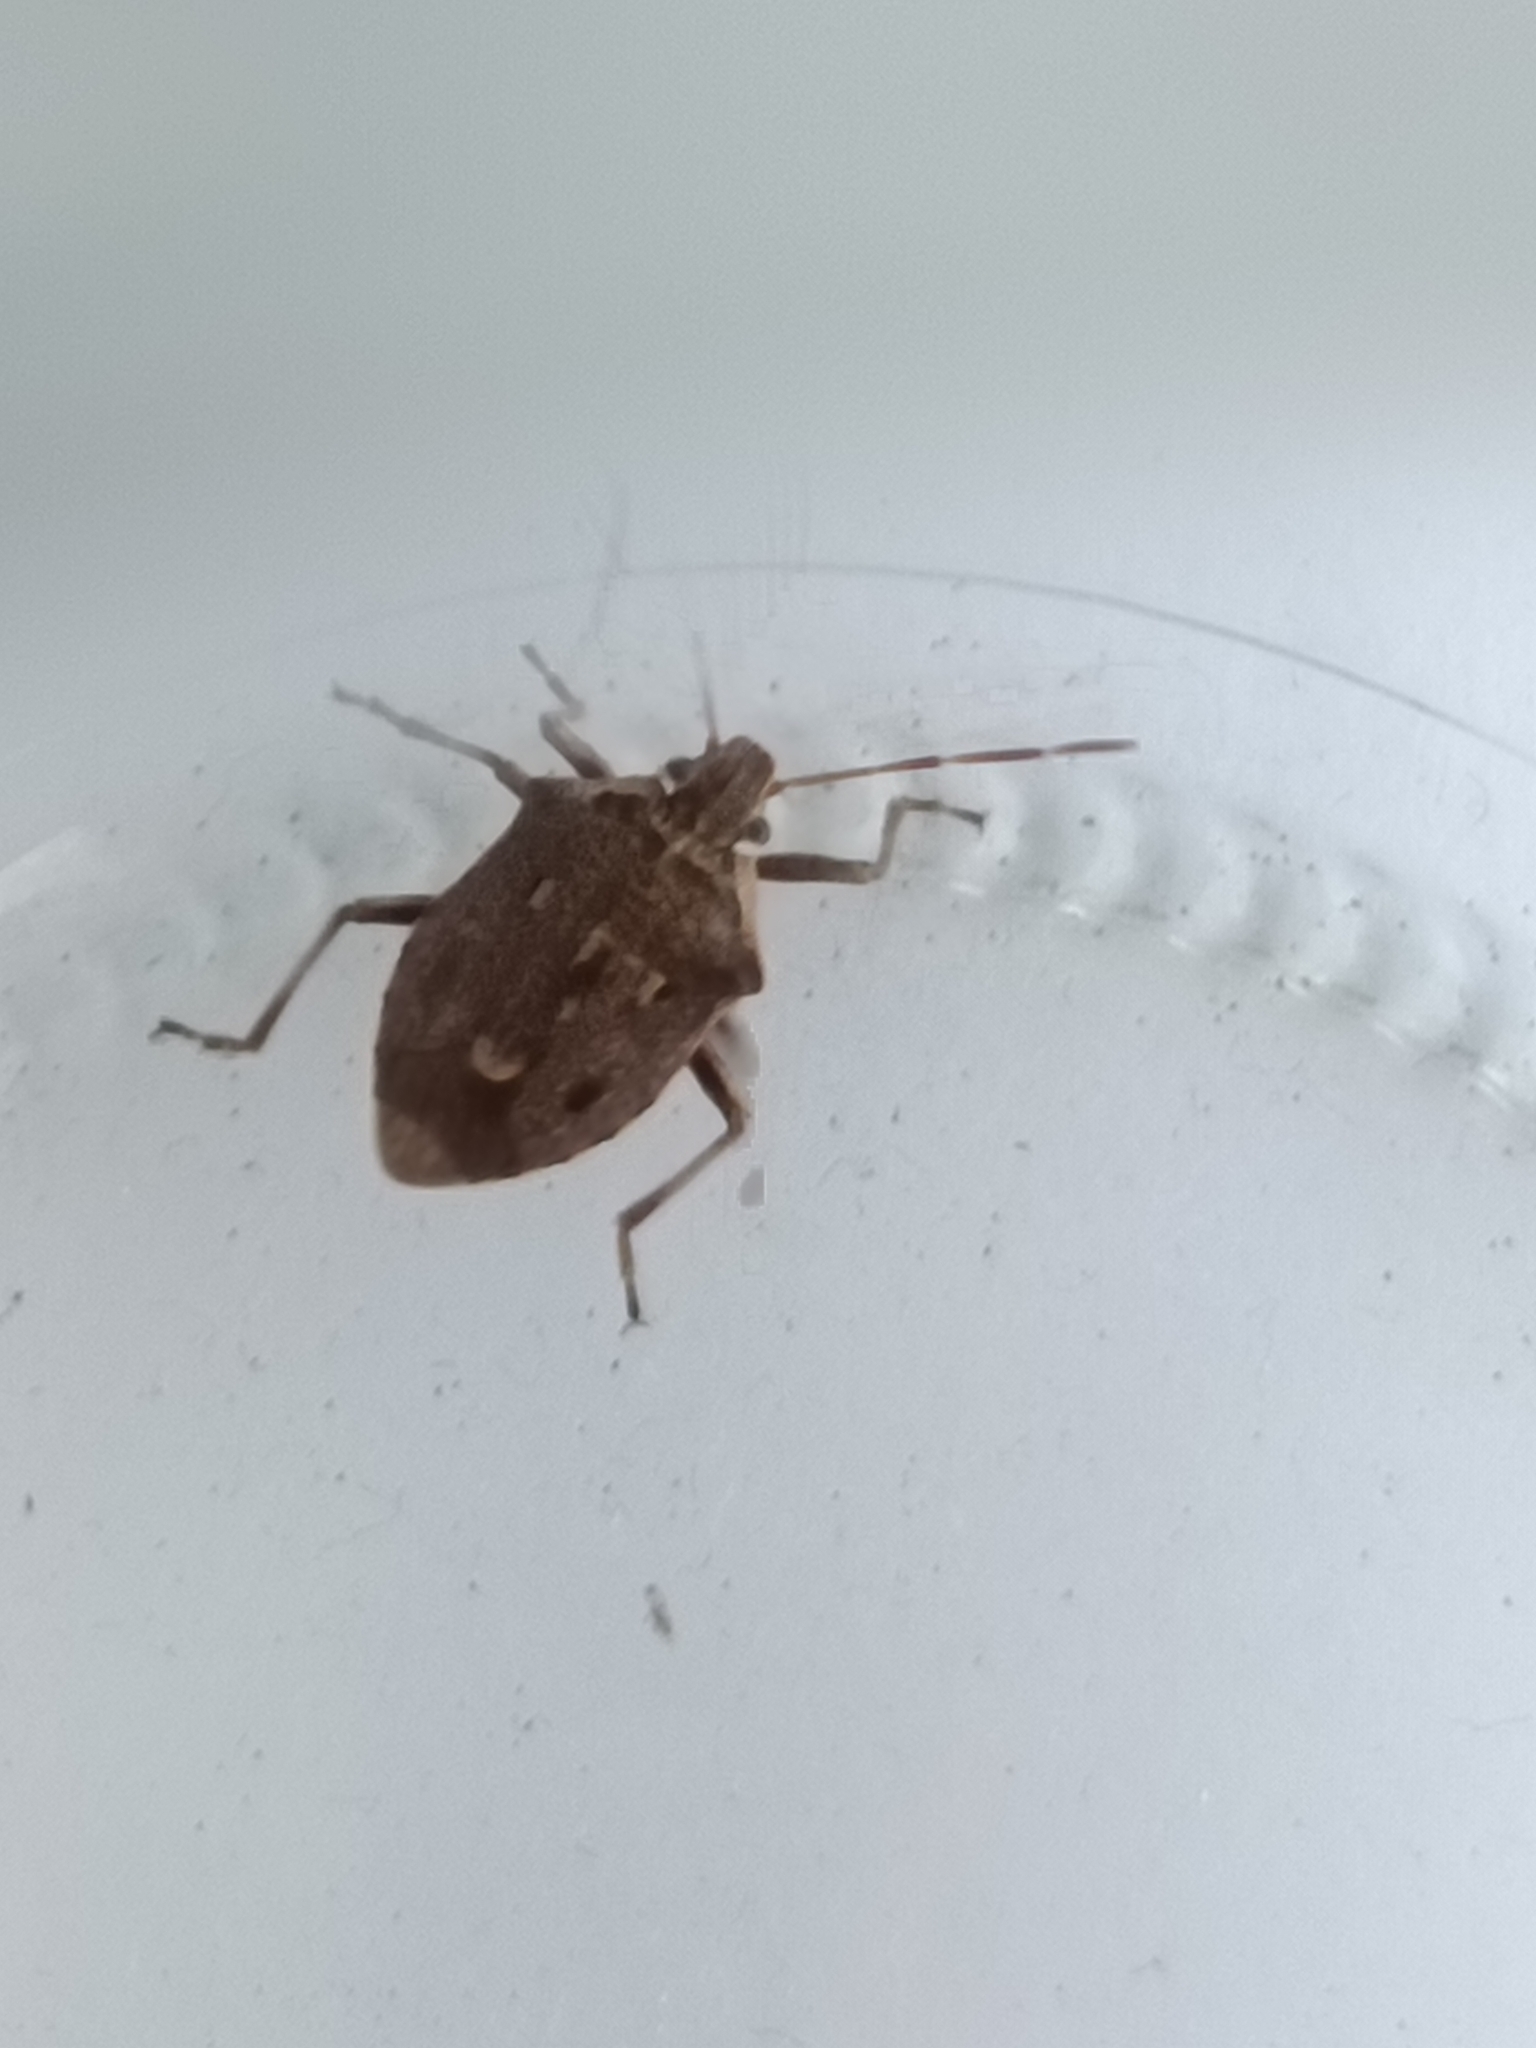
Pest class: stink_bug